Carlos Calero

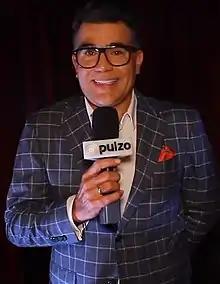
Carlos Calero in 2022

Carlos Alberto Calero Salcedo (Barranquilla, Atlántico, June 29, 1969) is a Colombian host and presenter. He was consul of Colombia in San Francisco, United States, although at the end of 2017 the Administrative Court of Cundinamarca annulled decree 1617 of October 2016, by means of which the renowned presenter had been appointed as consul of Colombia in San Francisco.